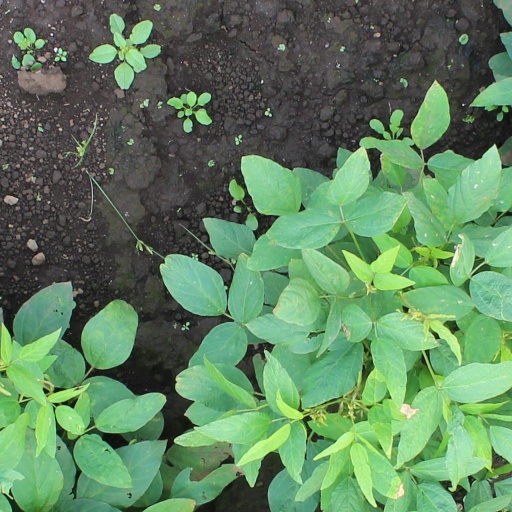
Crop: soybean